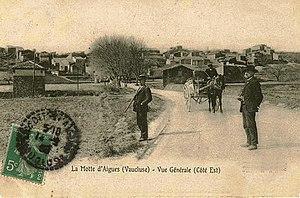
La Motte d'Aigues
La Motte-d'Aigues est une commune française située dans le département de Vaucluse, en région Provence-Alpes-Côte d'Azur.